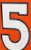
Number: 5